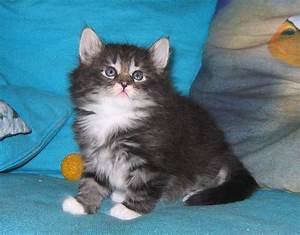
Label: gatto